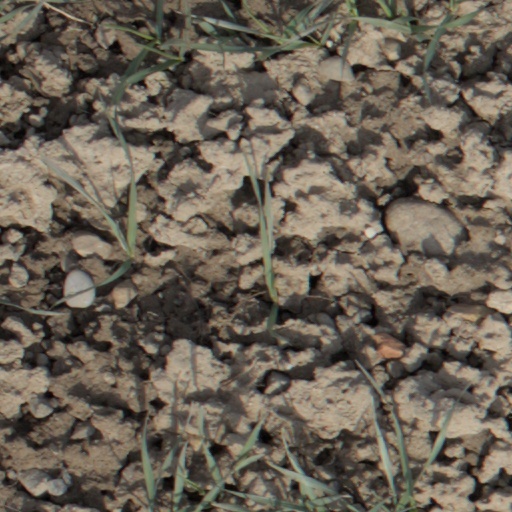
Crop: wheat